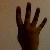
The image shows a hand gesture representing the number 4 in Indian Sign Language.